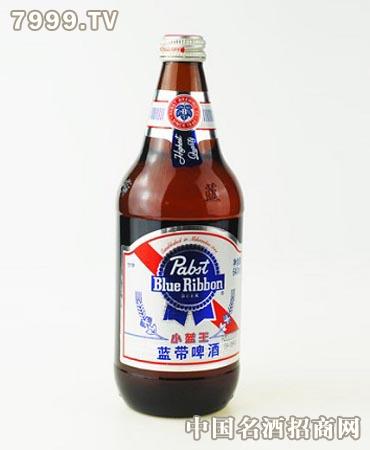
Label: metal